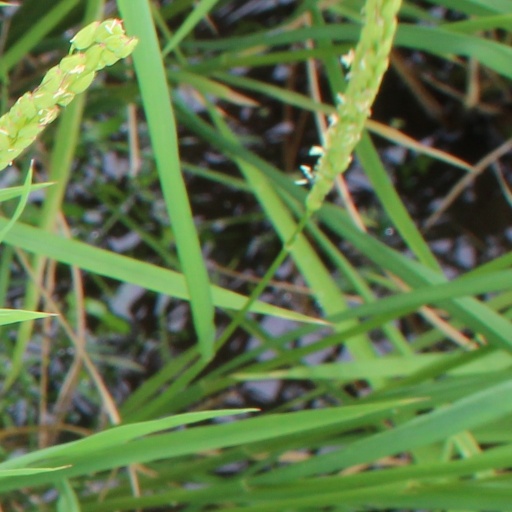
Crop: rice